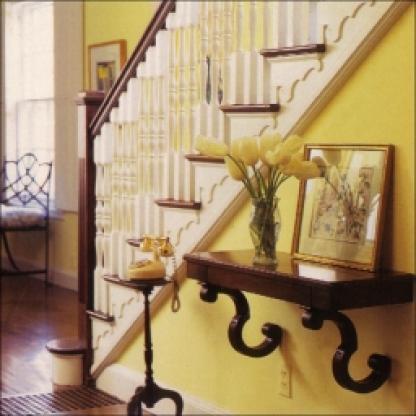
Scene: Indoor